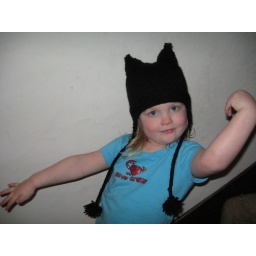
Yvette's kitty hat requested in black. I shortened the i-cords